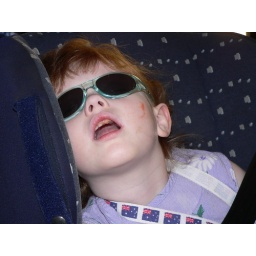
the orange on the side of her face is orange texta. she had it all over her hands and legs too.